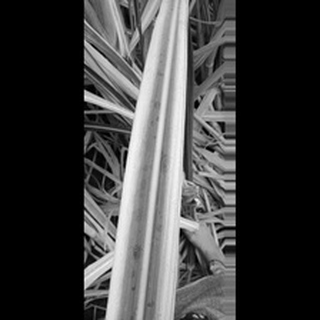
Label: sugarcane_yellow_leaf_disease